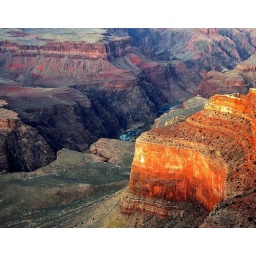
Red rocksface and blue water in the Grand Canyon.